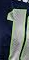
Number: 1